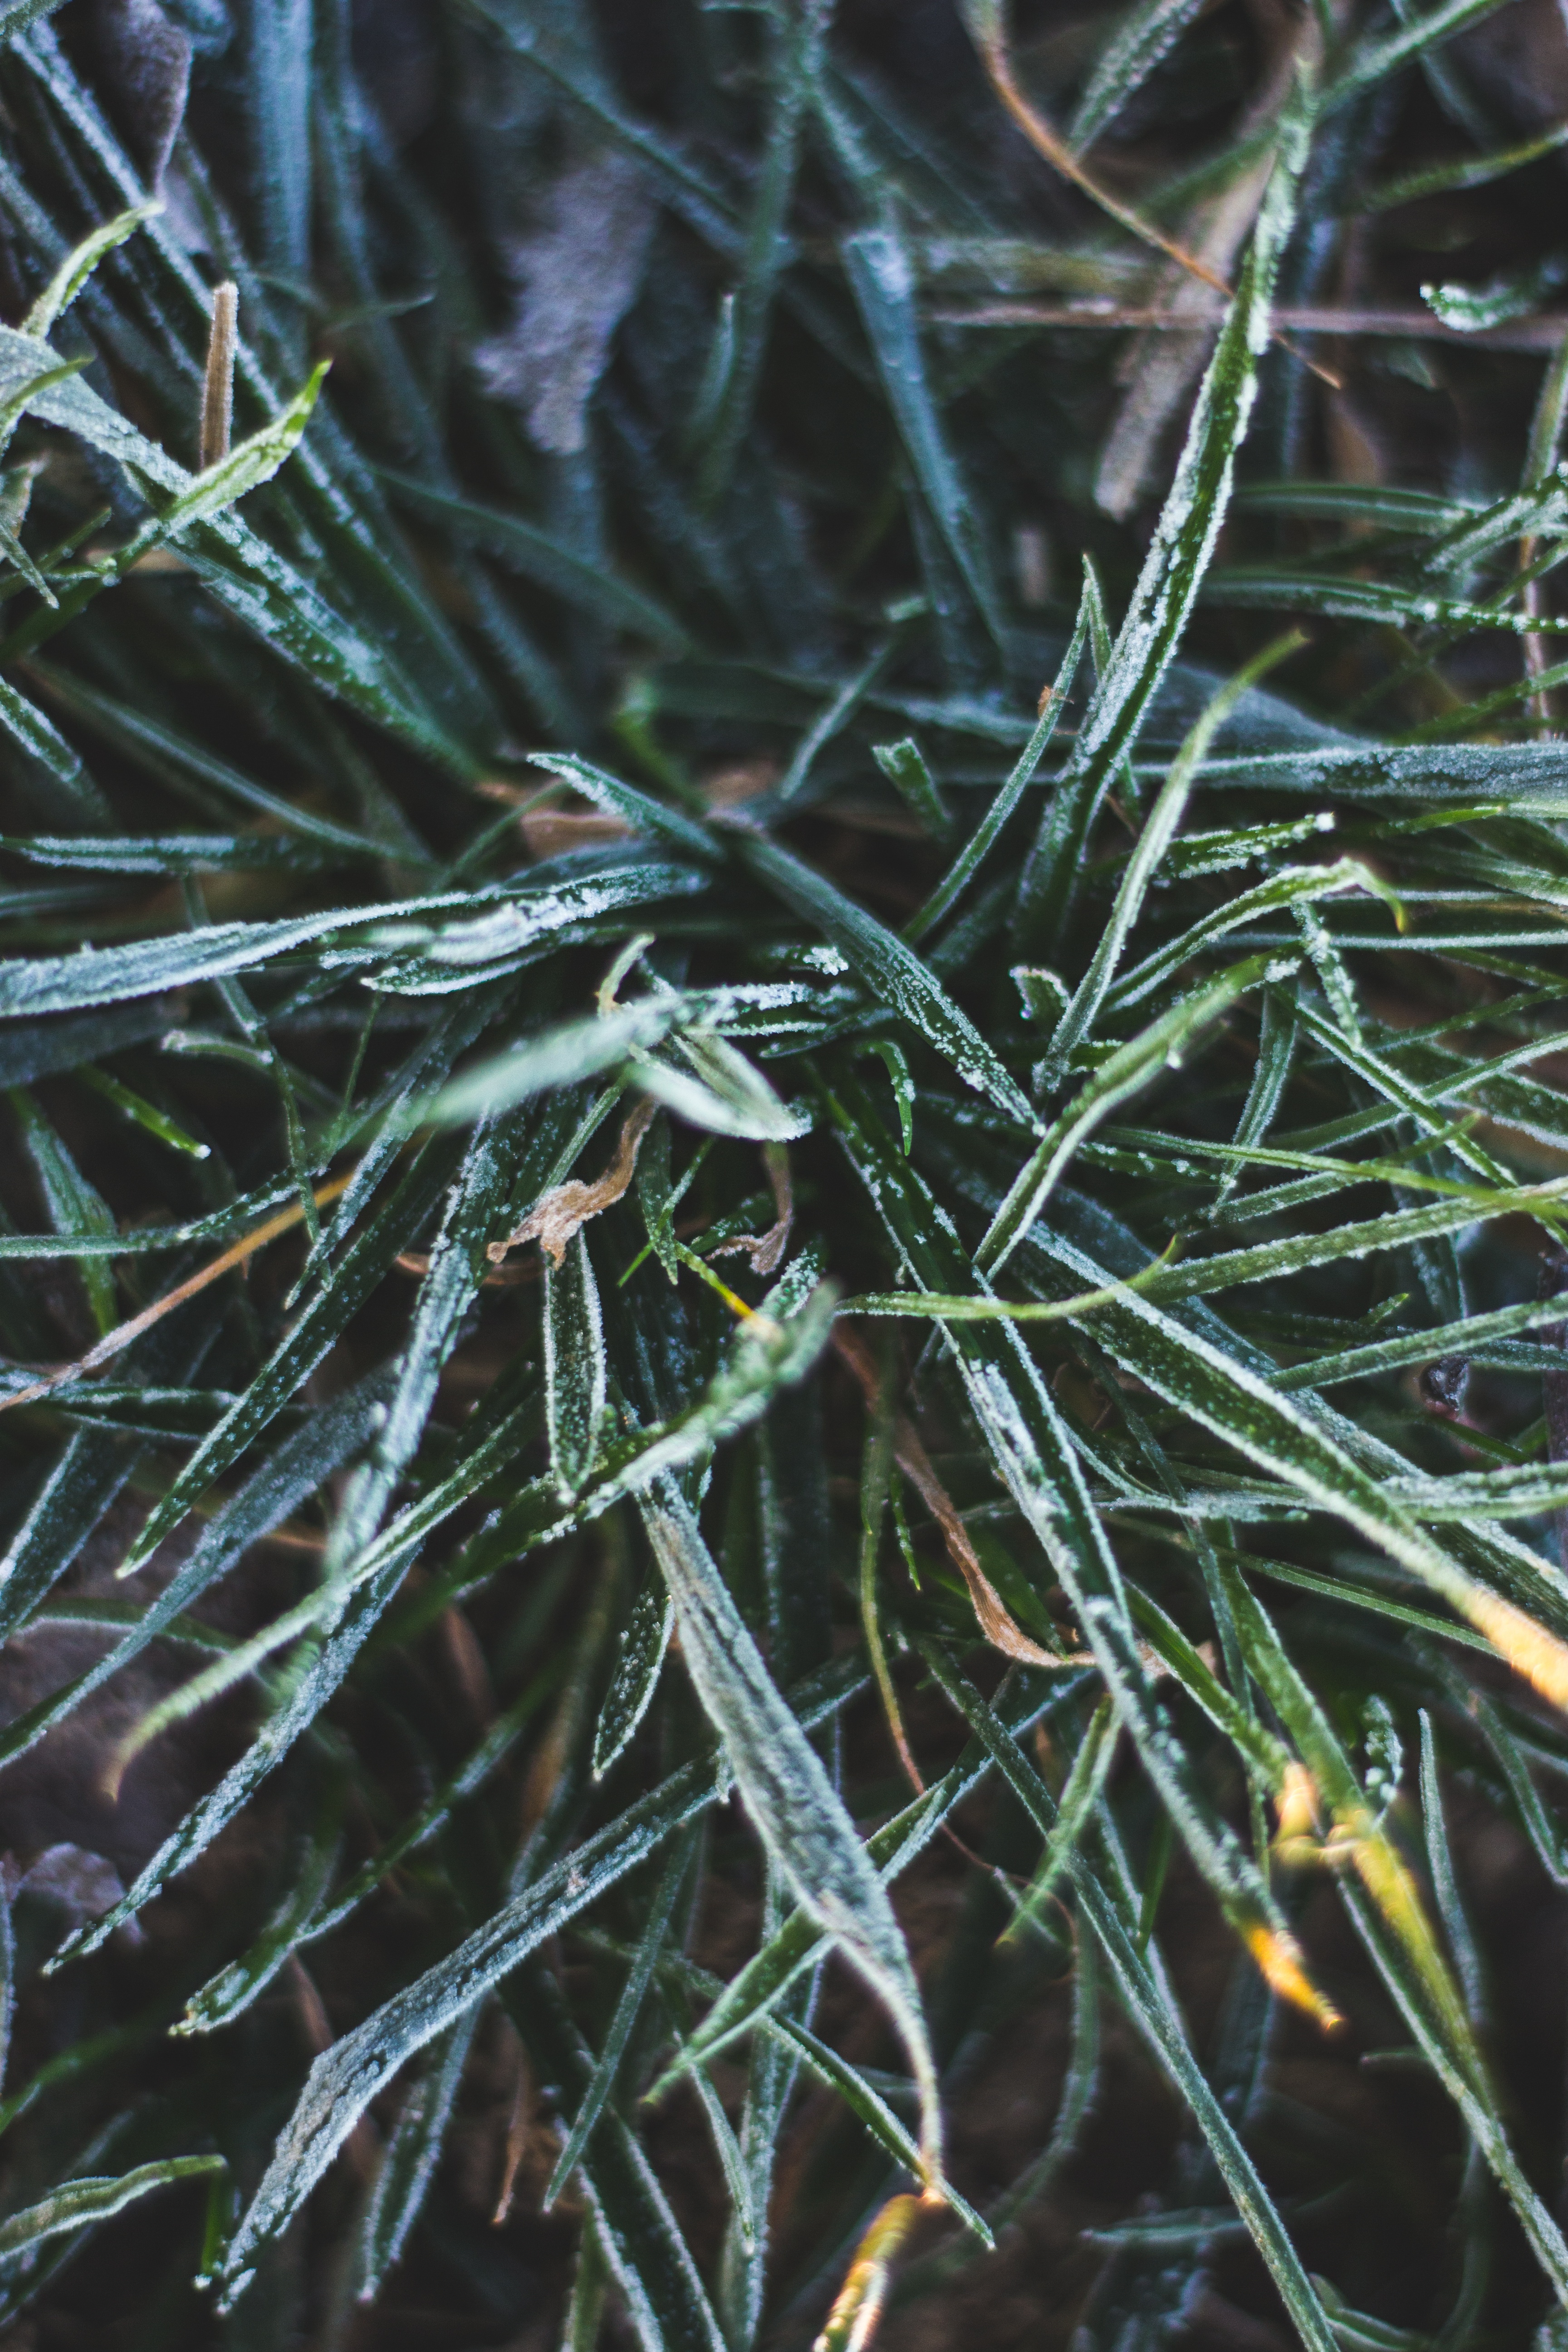
tree, grass, branch, plant, leaf, flower, frost, green, botany, fir, flora, twig, conifer, spruce, grass family, plant stem, woody plant, land plant, thorns spines and prickles